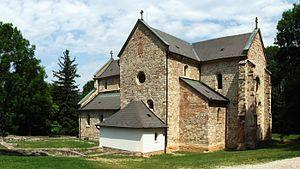
Bélapátfalva est une ville et une commune du comitat de Heves en Hongrie.